Matt Mason (author)

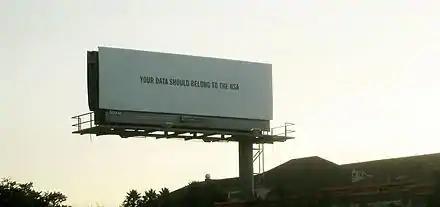
A BitTorrent billboard in San Francisco, 2013

In May 2014, Mason was promoted to Chief Content Officer. On 26 September 2014, BitTorrent released their first pay-gated Bundle, "Tomorrow's Modern Boxes", an album by Radiohead singer Thom Yorke. Mason revealed that he had been working on the project with Yorke and Radiohead producer Nigel Godrich in secret for over a year. By February 2015, the album had been downloaded more than 4.5 million times.